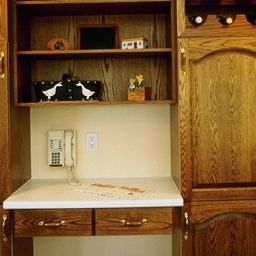
Room type: kitchen